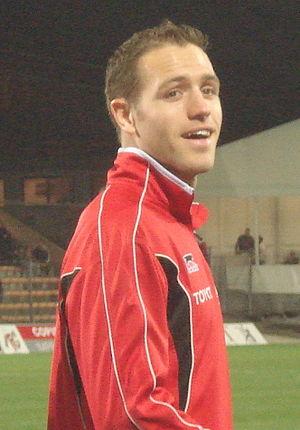
La saison 2006-2007 du Valenciennes FC est celle de la remontée du club en Ligue 1.